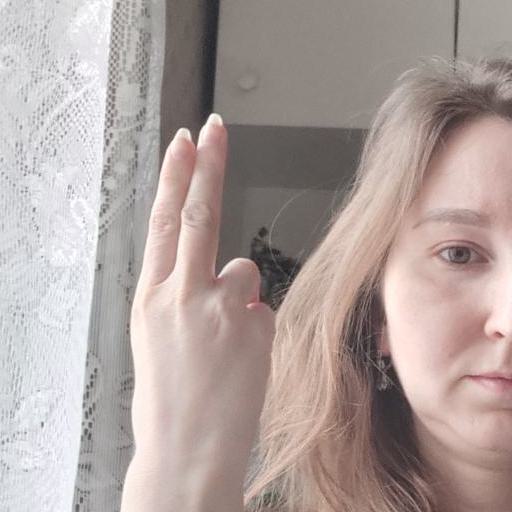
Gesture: two_up_inverted